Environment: real
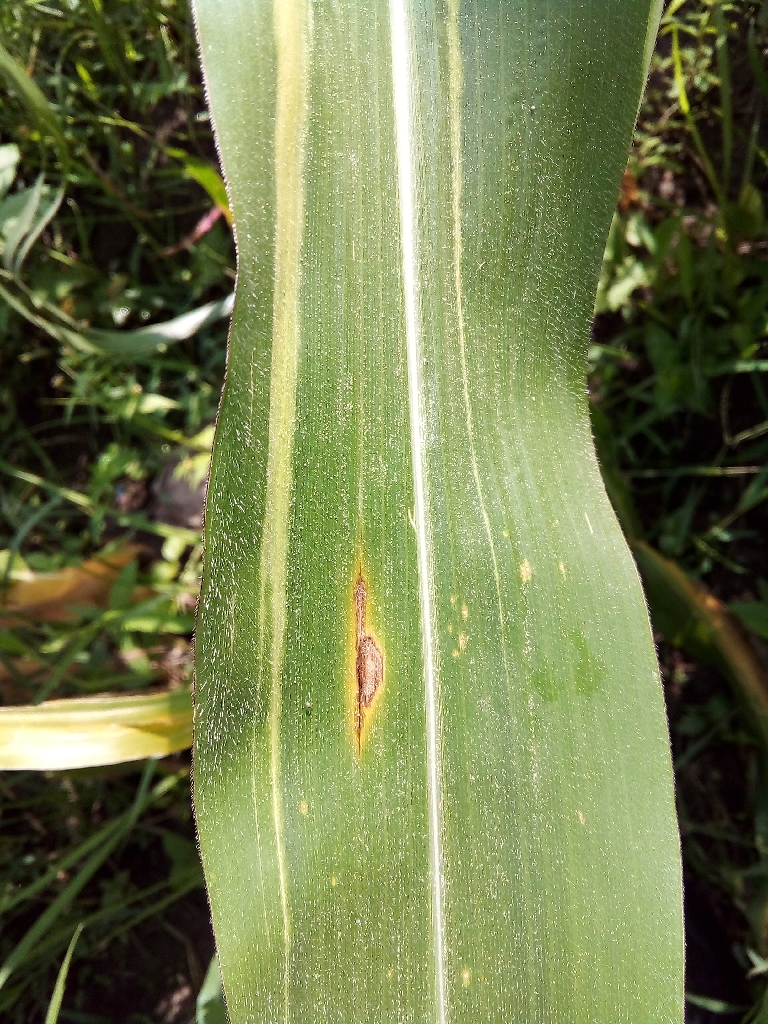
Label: northern_corn_leaf_blight